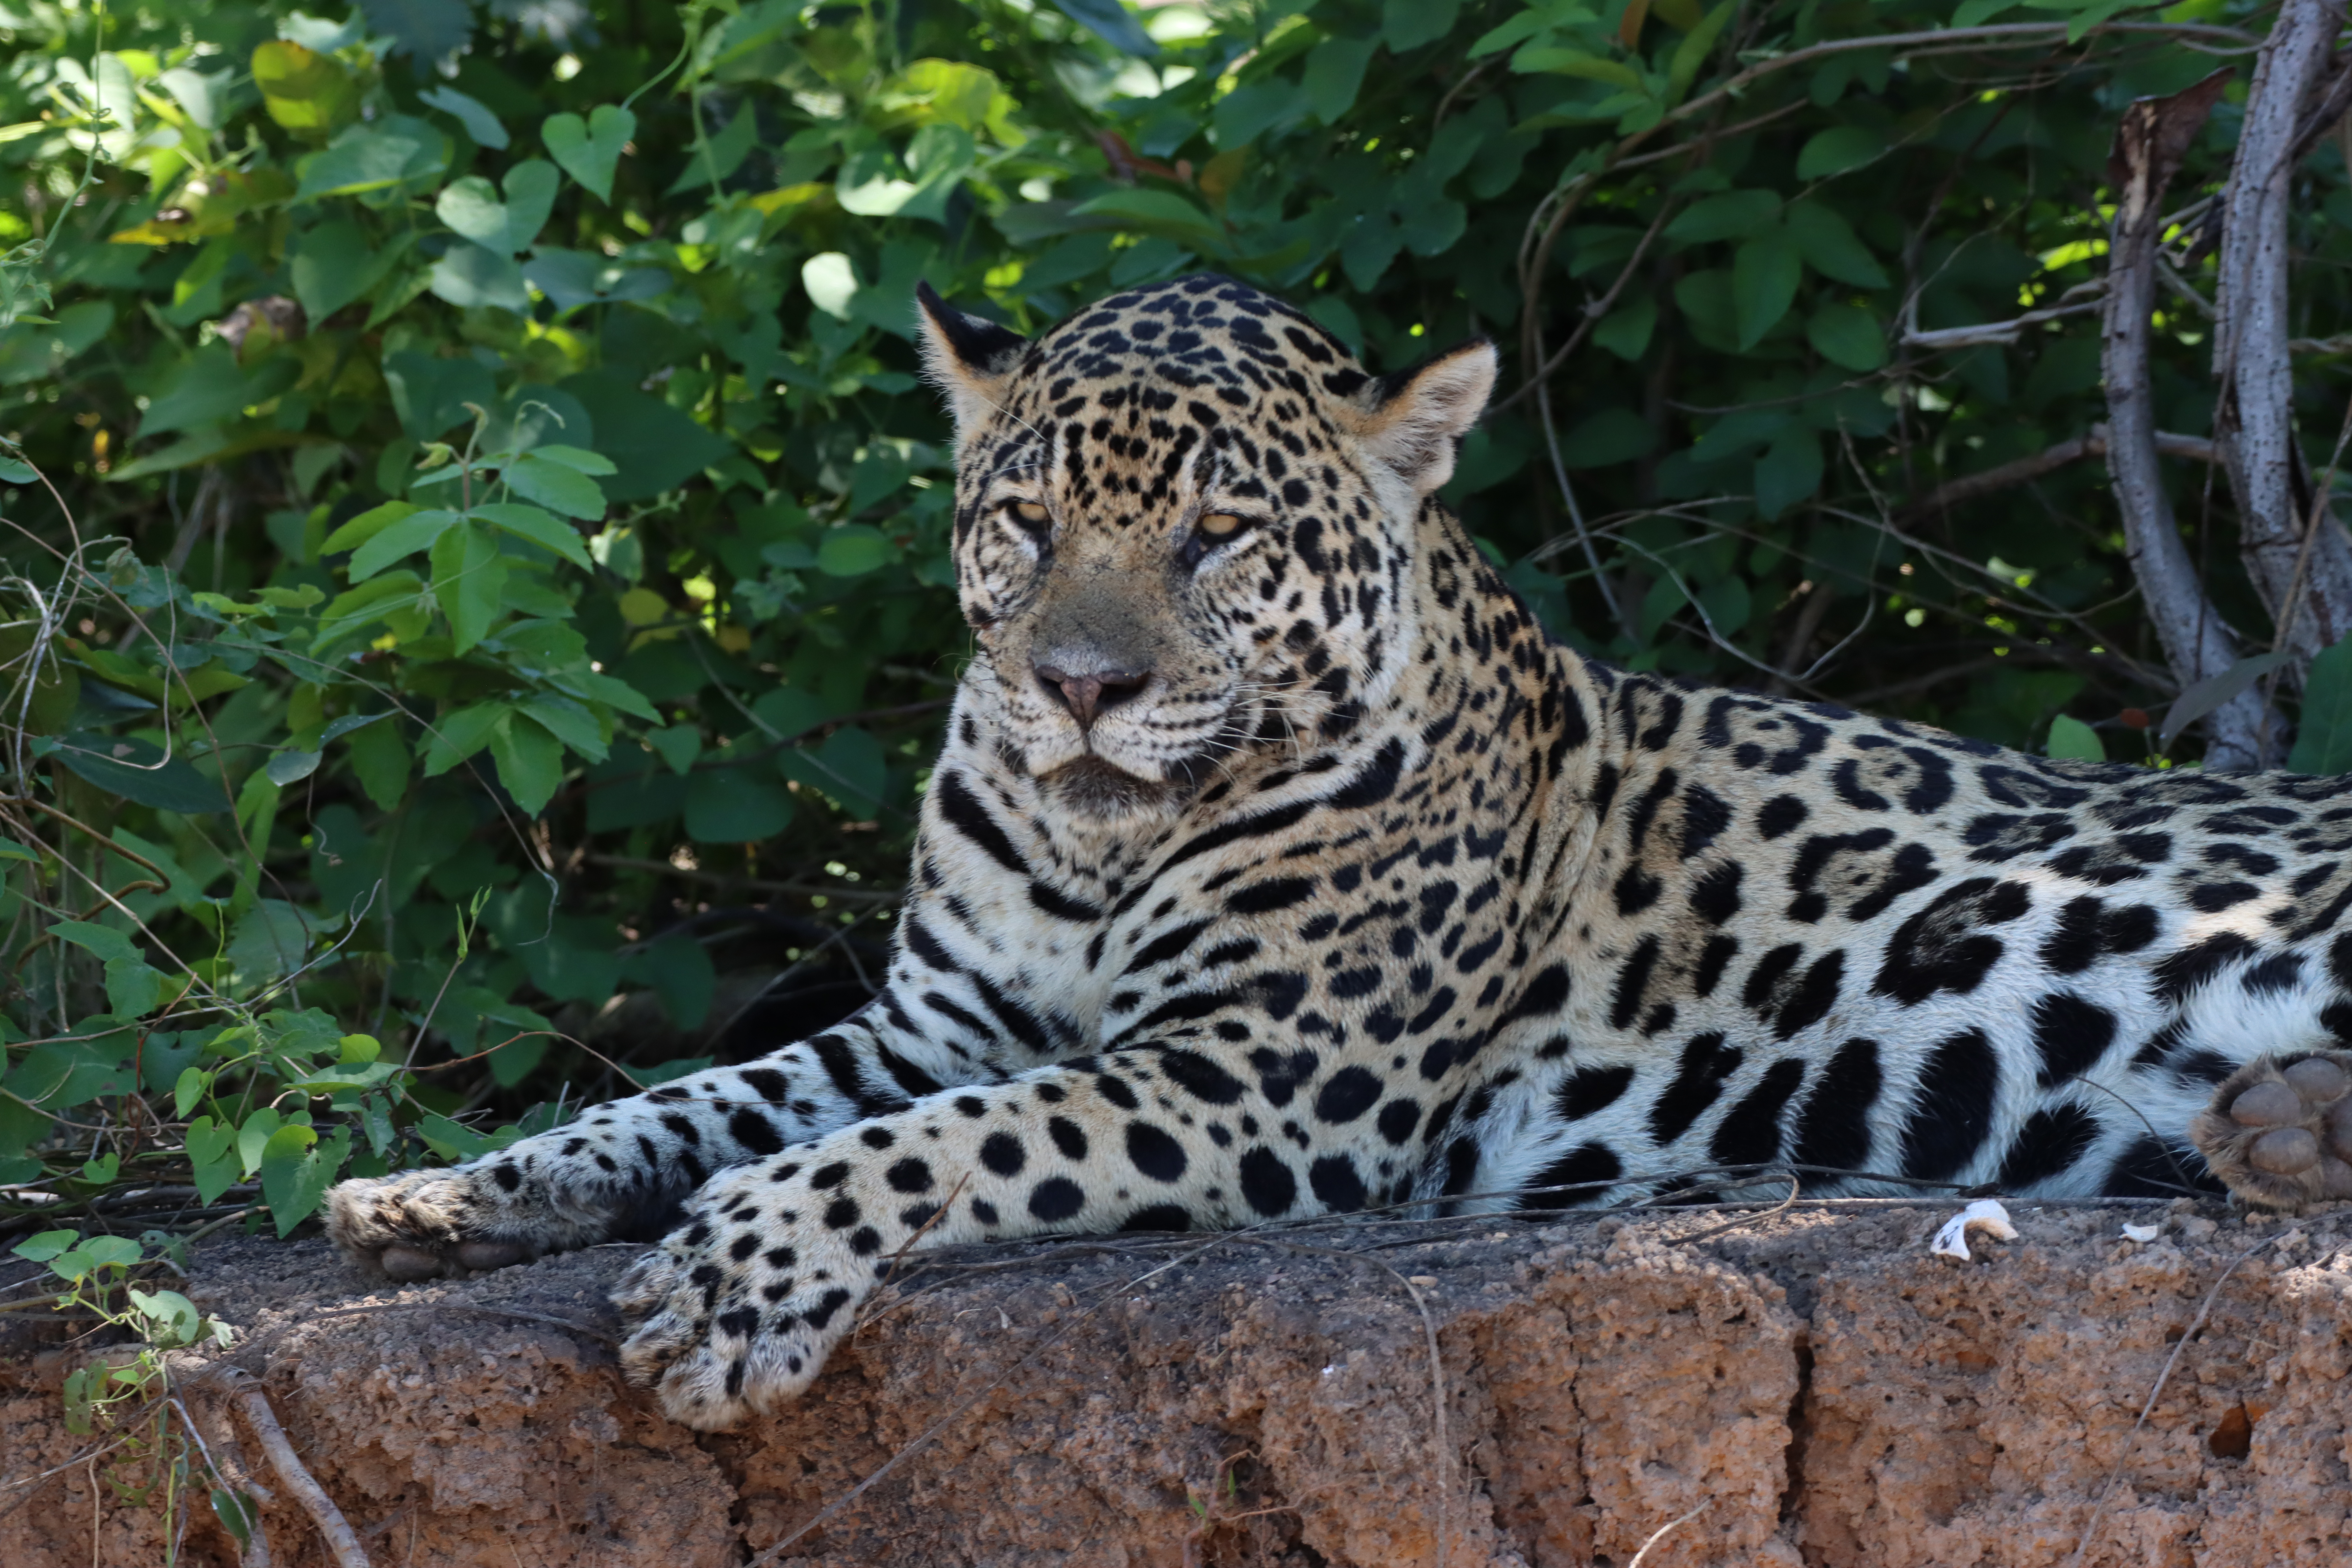
Jaguar: Ti